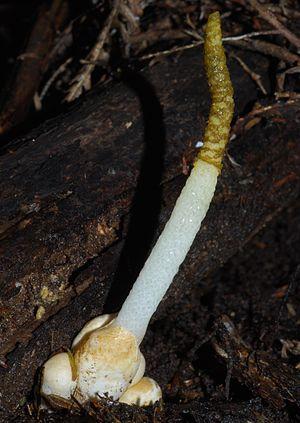
Mutinus est un genre de champignons basidiomycètes de la famille des Phallaceae dans l'ordre des Phallales, qui regroupe une dizaine d'espèces d'aspect phallique, souvent malodorante décrit pour la première fois par Elias Magnus Fries en 1849. Sans véritable chapeau, la « tête » fertile est en continuité avec le stipe. Autrement dit, la gléba recouvre une plus ou moins grande partie du sommet de la tige.